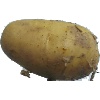
Label: white_potato